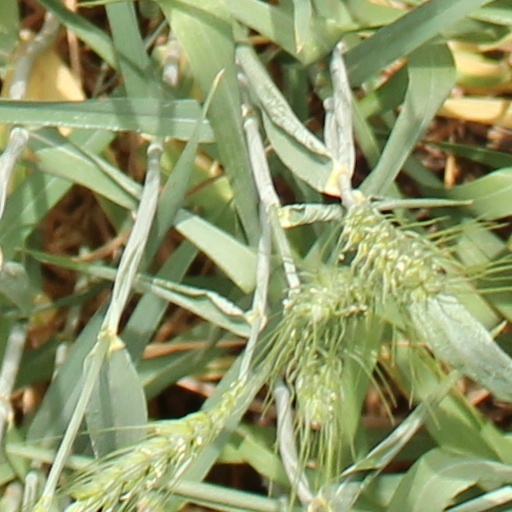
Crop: wheat